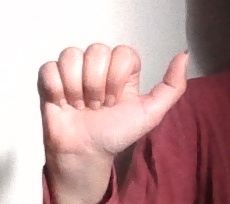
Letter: dhad